Peter Faber (actor)

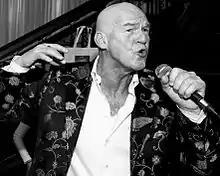
Peter Faber in 2010

Peter Faber (born 9 October 1943, in Schwarzenbach an der Saale, Germany) is a Dutch stage, television and film actor.